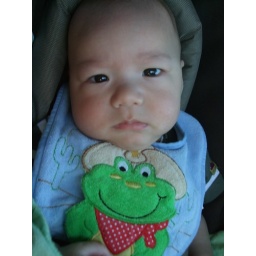
in the car seat